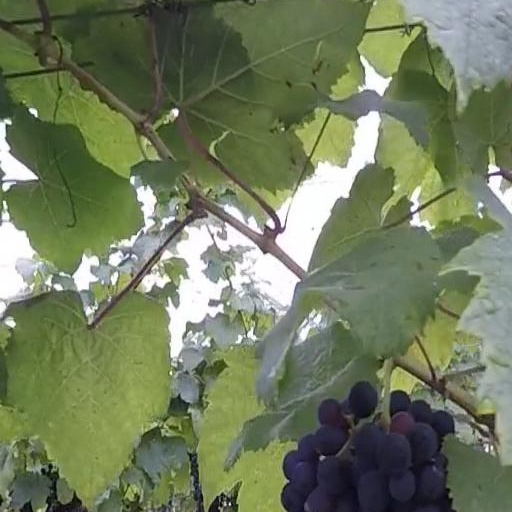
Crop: grape